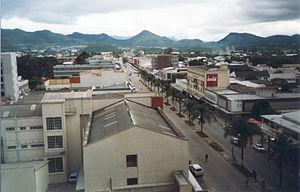
Cet article dresse une liste des villes zimbabwéennes les plus peuplées.
Mutare est une ville de l'est du Zimbabwe située dans la province du Manicaland. Quatrième plus grande ville du Zimbabwe, Mutare compte 190 000 habitants.